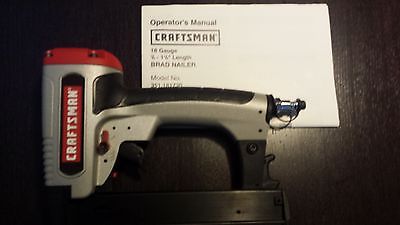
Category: stapler